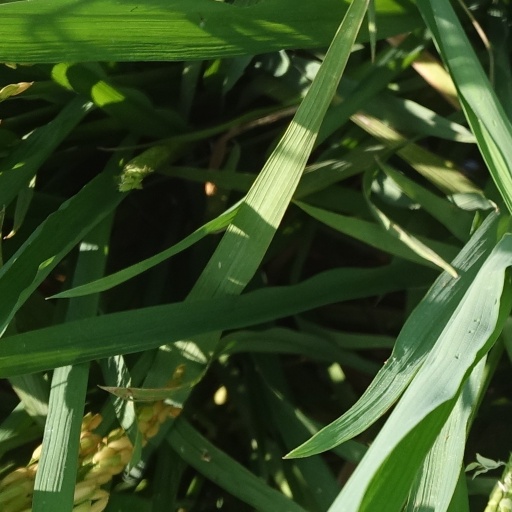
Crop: rice